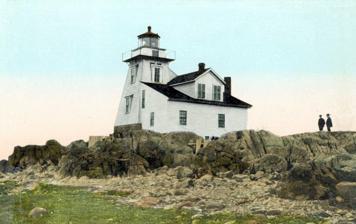
Building: Grand Harbour Lighthouse
Country: Unknown
Year built: 1879
Lighthouse Grand Harbour Lighthouse The lighthouse and attached keeper's house in 1910 Location Ross Island, Grand Harbour, New Brunswick Coordinates 44°40′00.8″N 66°44′57.0″W / 44.666889°N 66.749167°W / 44.666889; -66.749167 Tower Constructed 1879 Construction wood Height 32 feet (9.8 m) Shape square pyramidal tower Light First lit 1879 Deactivated 1963 Focal height 40 feet (12 m) Lens catoptric Range 11 miles (18 km) Characteristic fixed white The Grand Harbour Lighthouse was a Canadian lighthouse marking the entrance to Grand Harbour, Grand Manan , New Brunswick. It was built and first lit in 1879 and was decommissioned in 1963. It was severely damaged in the Groundhog Day gale of 1976 and destroyed by a gale in November 2013. The lighthouse was built in 1879 at Fish Fluke Point on Ross Island, a tidal island that forms the eastern shore of Grand Harbour on Grand Manan island in the Bay of Fundy . Construction cost $1,050, in addition to $150 for the land on which it was built. The square wooden tower had an attached dwelling for the light keeper's family. The lighthouse was equipped with a catoptric lens and was lit for the first time on 10 October 1879. The fixed white light was visible for up to 11 miles (18 km). The lighthouse was decommissioned after a light was installed on the breakwater at Ingalls Head, at the entrance to Grand Harbour opposite Ross Island. The last keeper left in August 1963 and the building was abandoned. It was severely damaged during the Groundhog Day gale in February 1976 and continued to deteriorate until it was declared "North America's most endangered lighthouse" by Lighthouse Digest in 1999. The lighthouse, along with the whole of Ross Island, which is uninhabited, had been purchased by an American businessman in 1984. An effort spearheaded by Lighthouse Digest to raise enough money to save the building, in which the owner undertook to match funds donated by the public in 60 days, was unsuccessful. The building finally collapsed during a gale on 19 November 2013. References